Xhoni Athanas

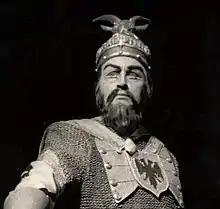
Xhoni Athanas in the role of Scanderbeg in 1968 from the opera Skenderbeu by Prenk Jakova

After finishing his studies, he returned to Tirana, and joined the Teatri i Operas dhe Baletit. There, he gave critically acclaimed performances in the roles of Turidu from Mascagni's "Cavalleria rusticana", Canio from Leoncavallo's "Pagliacci", Lenskey from Tchaikovsky's "Eugene Onegin", Schaunard from Puccini's "La bohème", Don Basilio from Mozart's "The Marriage of Figaro", Dhimitri from K. Konos' "Lulja e kujtimit," Bash Murgjini from A. Mula's "Borana", Kuestori from V. Nova's "Heroina", and Doda from P. Jakova's "Mrika", among others. Apart from interpreting as a soloist at the Theater of Opera in Tirana, he also participated in hundreds of shows, concerts and tours around the world. He performed in Romania, Soviet Union, China, Mongolia, Korea, Vietnam, Bulgaria, Ukraine, Lithuania, Yugoslavia, and Hungary. The Moscow newspaper "Culture" in 1959 wrote: “Every theater in the world would be honored to have a tenor like John Athanas". Brymorov, a well-known professor from the Bulgarian Conservatory, praised the voice of Athanas as “a rare voice that deserves worldly respect”. Toti dal Monte, a famous Italian soprano, said after listening to him in one of the studios in Moscow: “Athanas is a rare voice of a dramatic tenor".